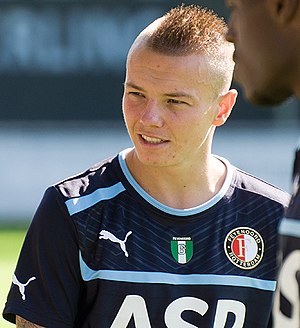
Jordy Clasie
Jordy Clasie er en hollandsk fodboldspiller.